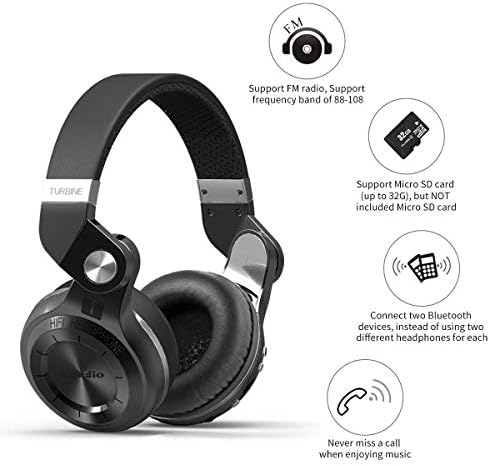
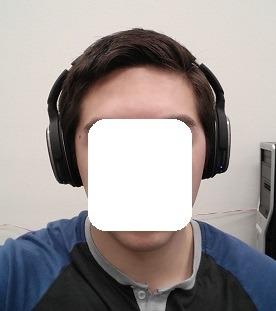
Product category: headphones
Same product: no